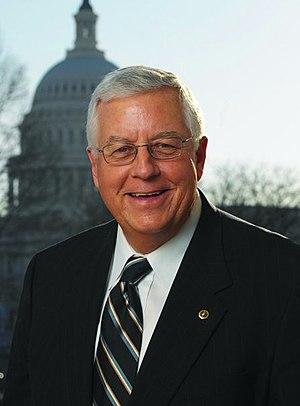
Le Wyoming /wi.o.miŋ/ est un État de l'Ouest des États-Unis, bordé à l'ouest par l'Idaho, au nord par le Montana, à l'est par le Nebraska et le Dakota du Sud et au sud par le Colorado et l'Utah. Le tiers de l’État est situé dans les Grandes Plaines, mais le Wyoming est montagneux sur tout le reste de son territoire. C'est aussi l'État le moins peuplé des États-Unis avec ses 563 626 habitants. Sa capitale et plus grande ville est Cheyenne.